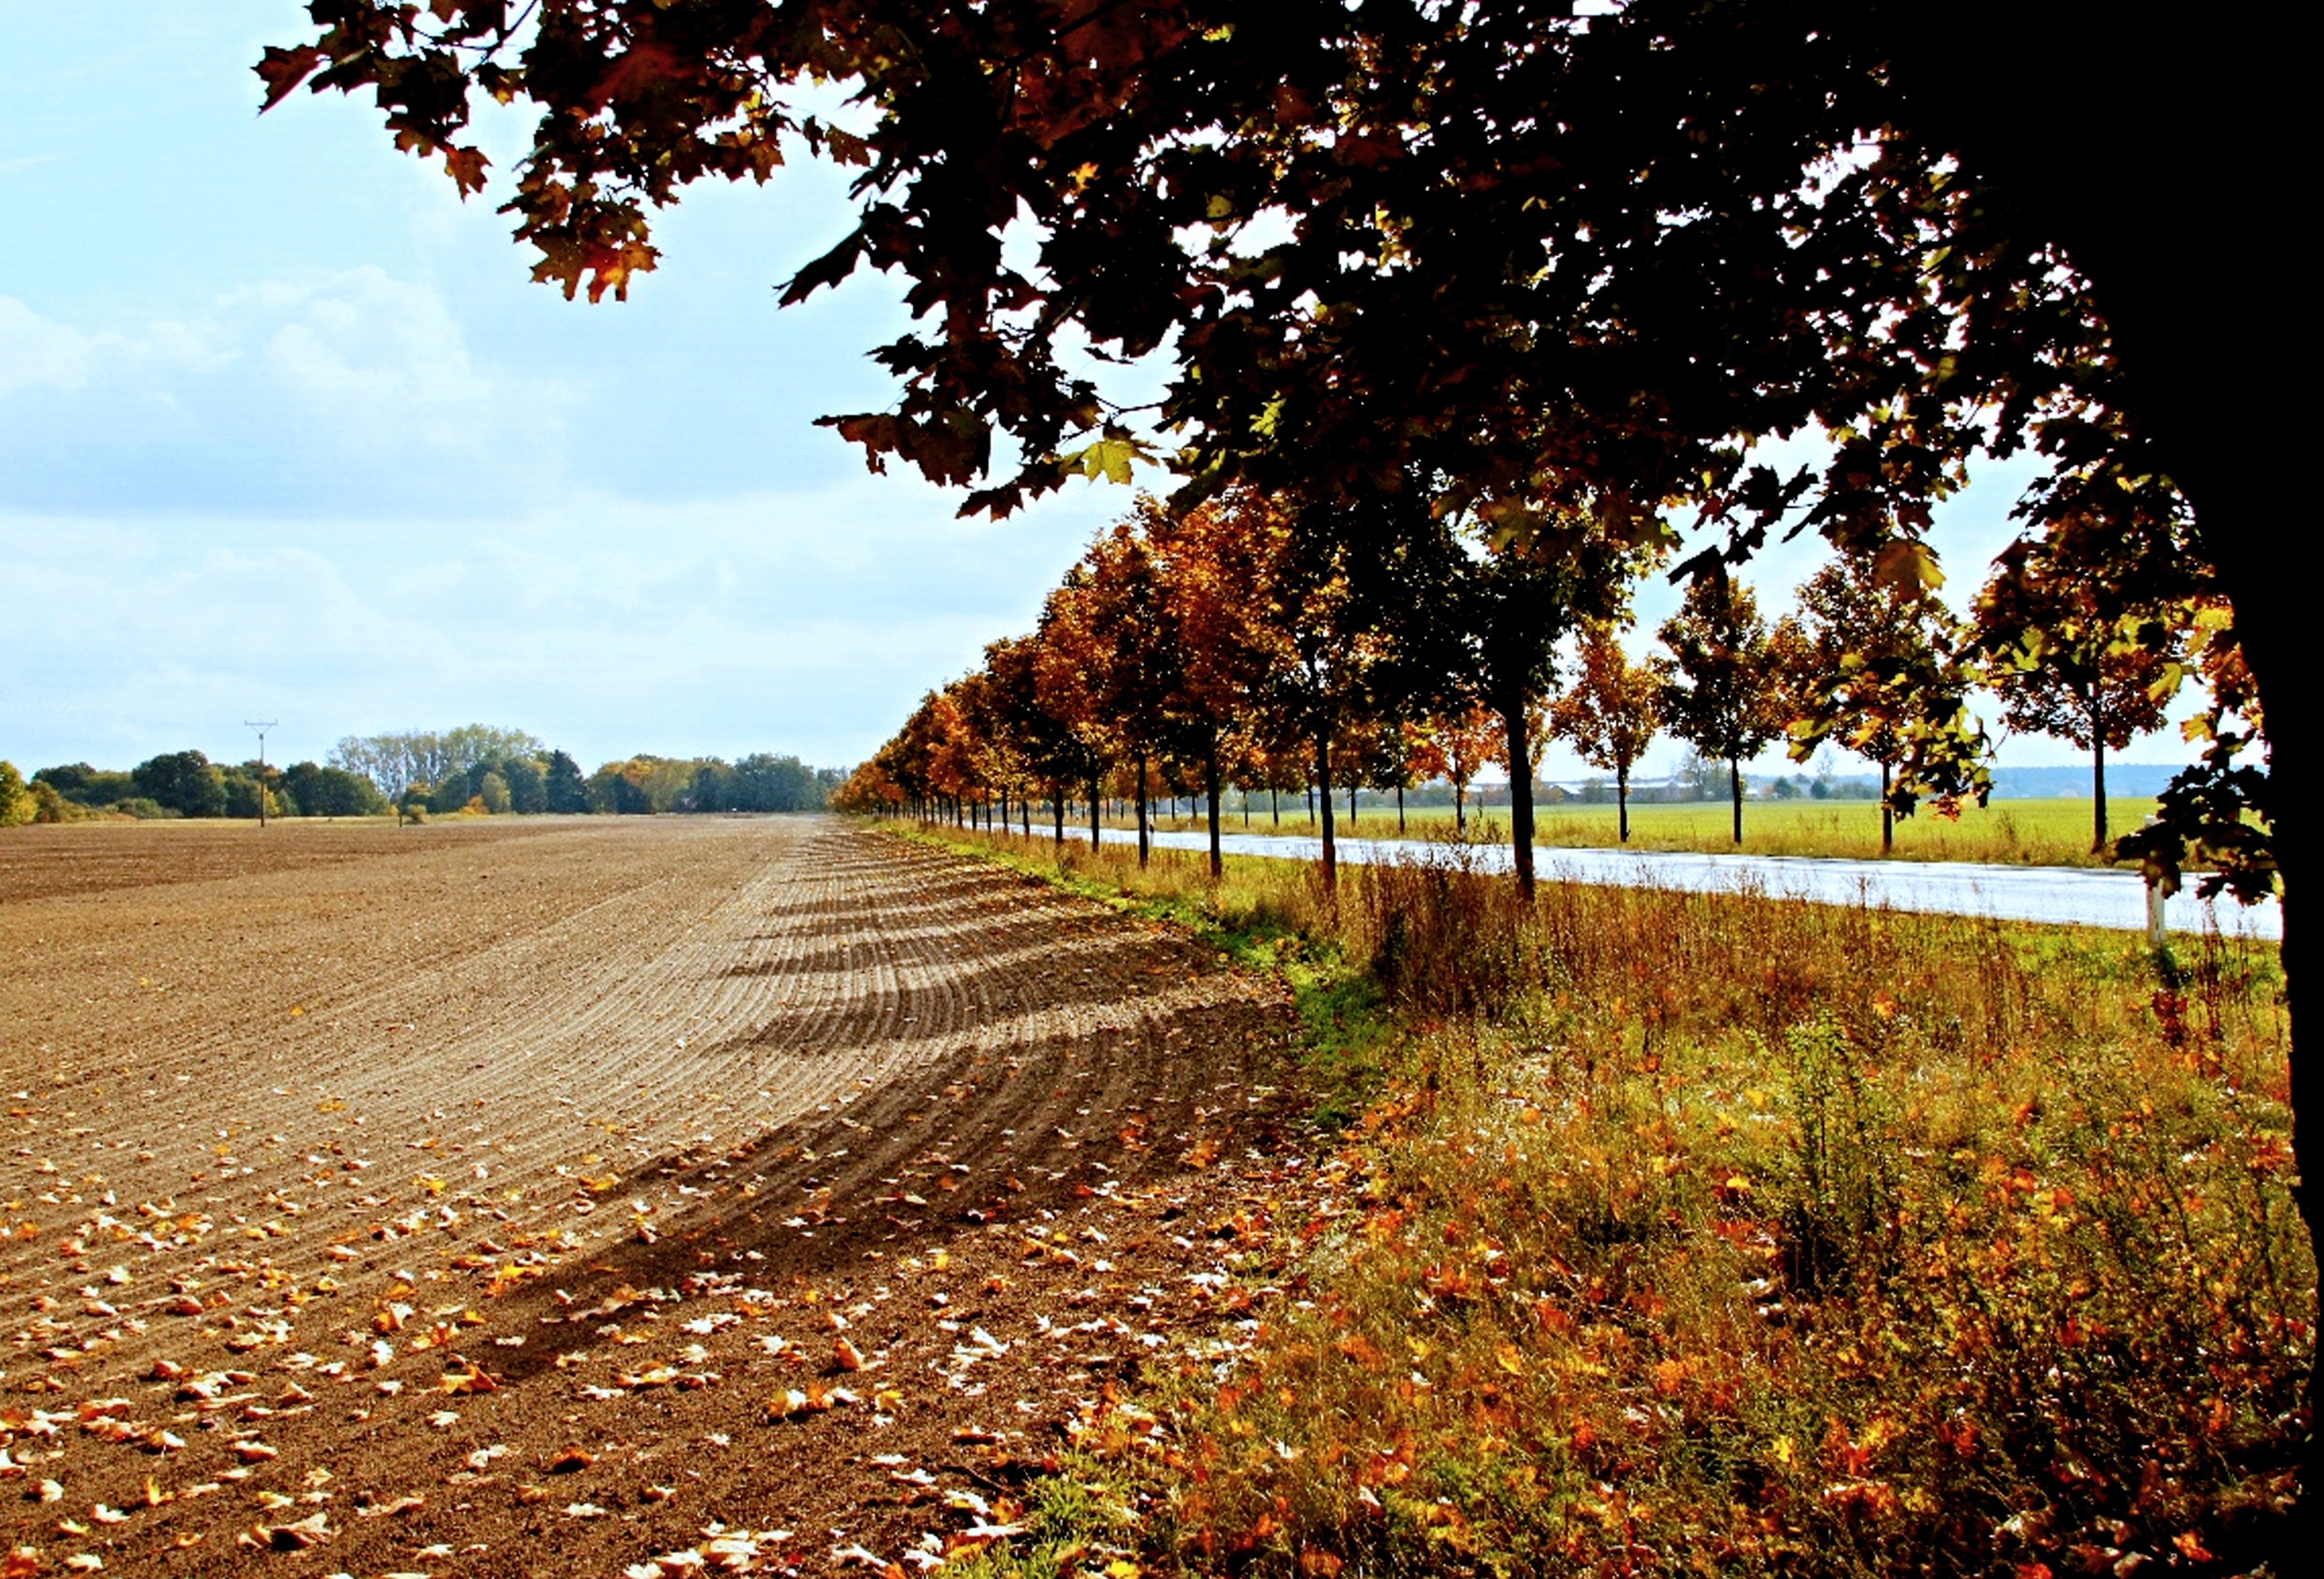
landscape, tree, nature, grass, plant, field, farm, sunlight, morning, leaf, flower, autumn, soil, agriculture, season, emerge, germany, autumn landscape, rural area, woody plant